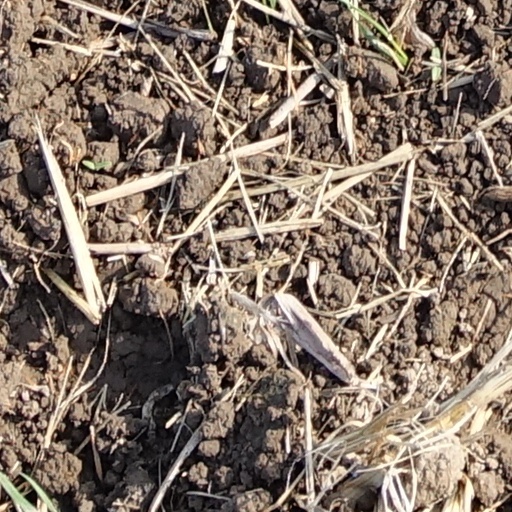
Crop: wheat